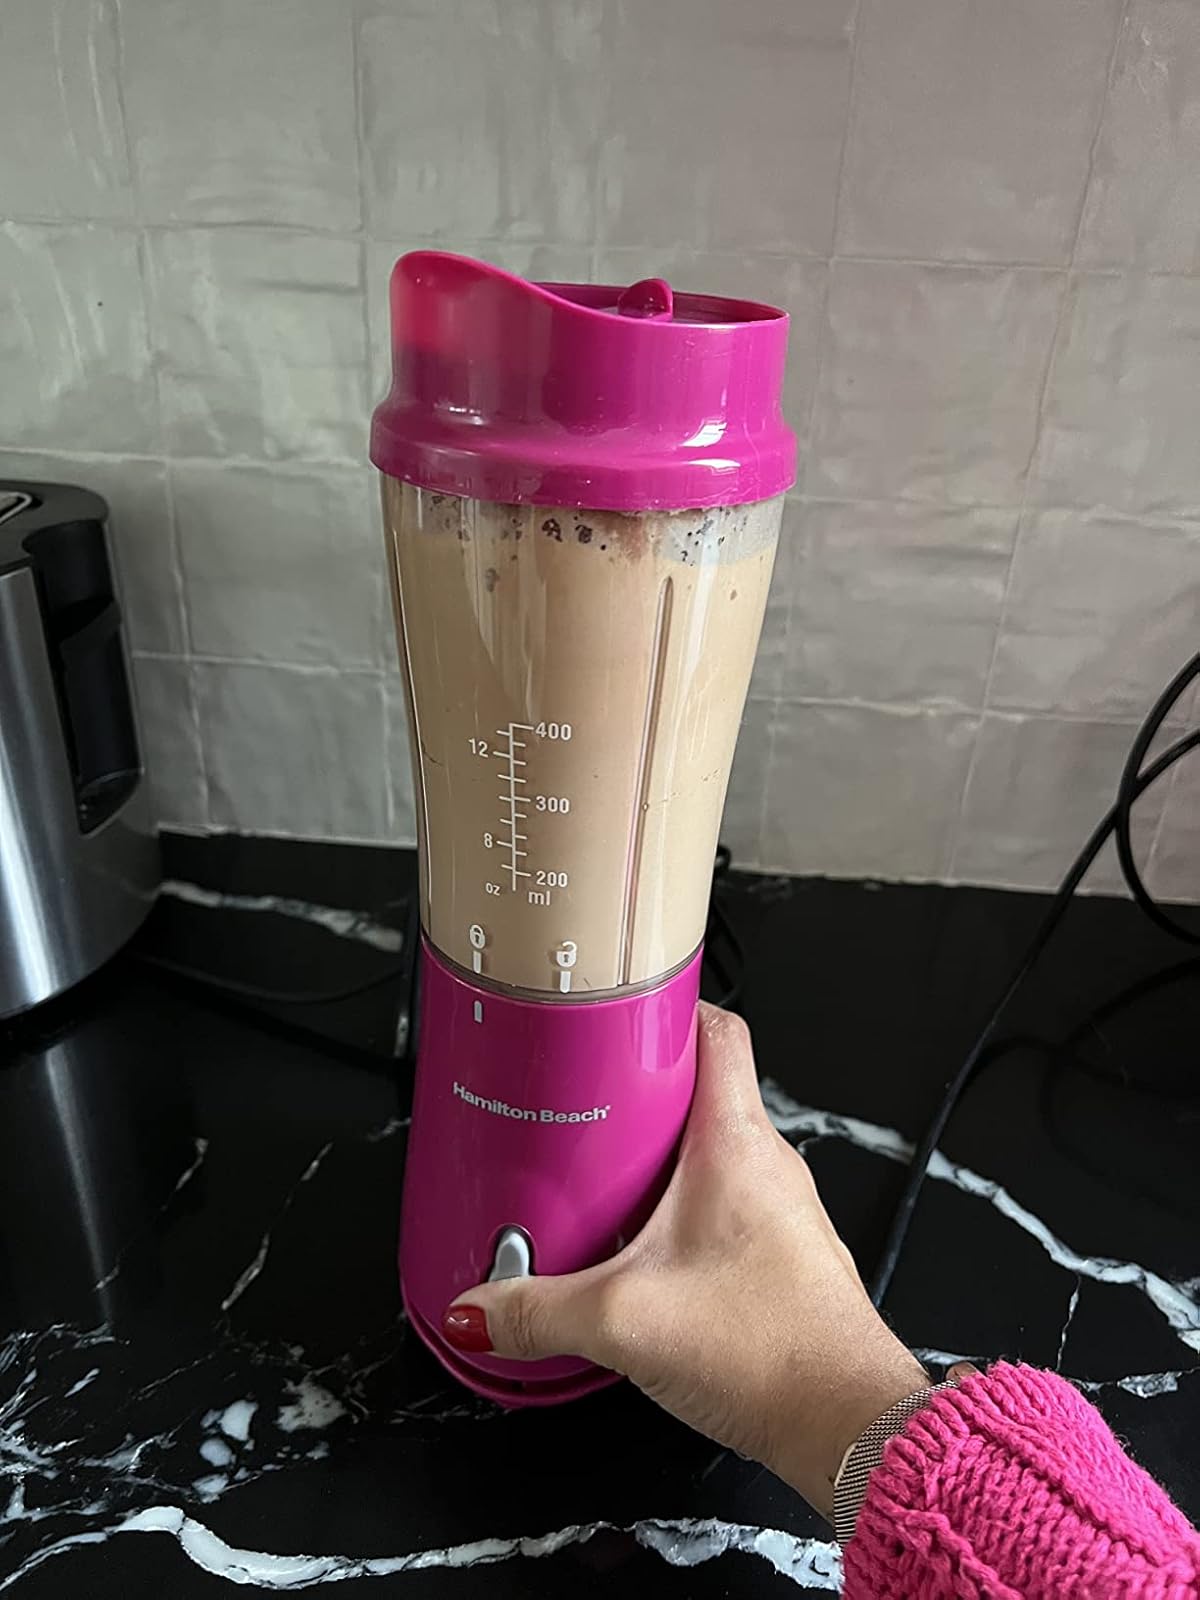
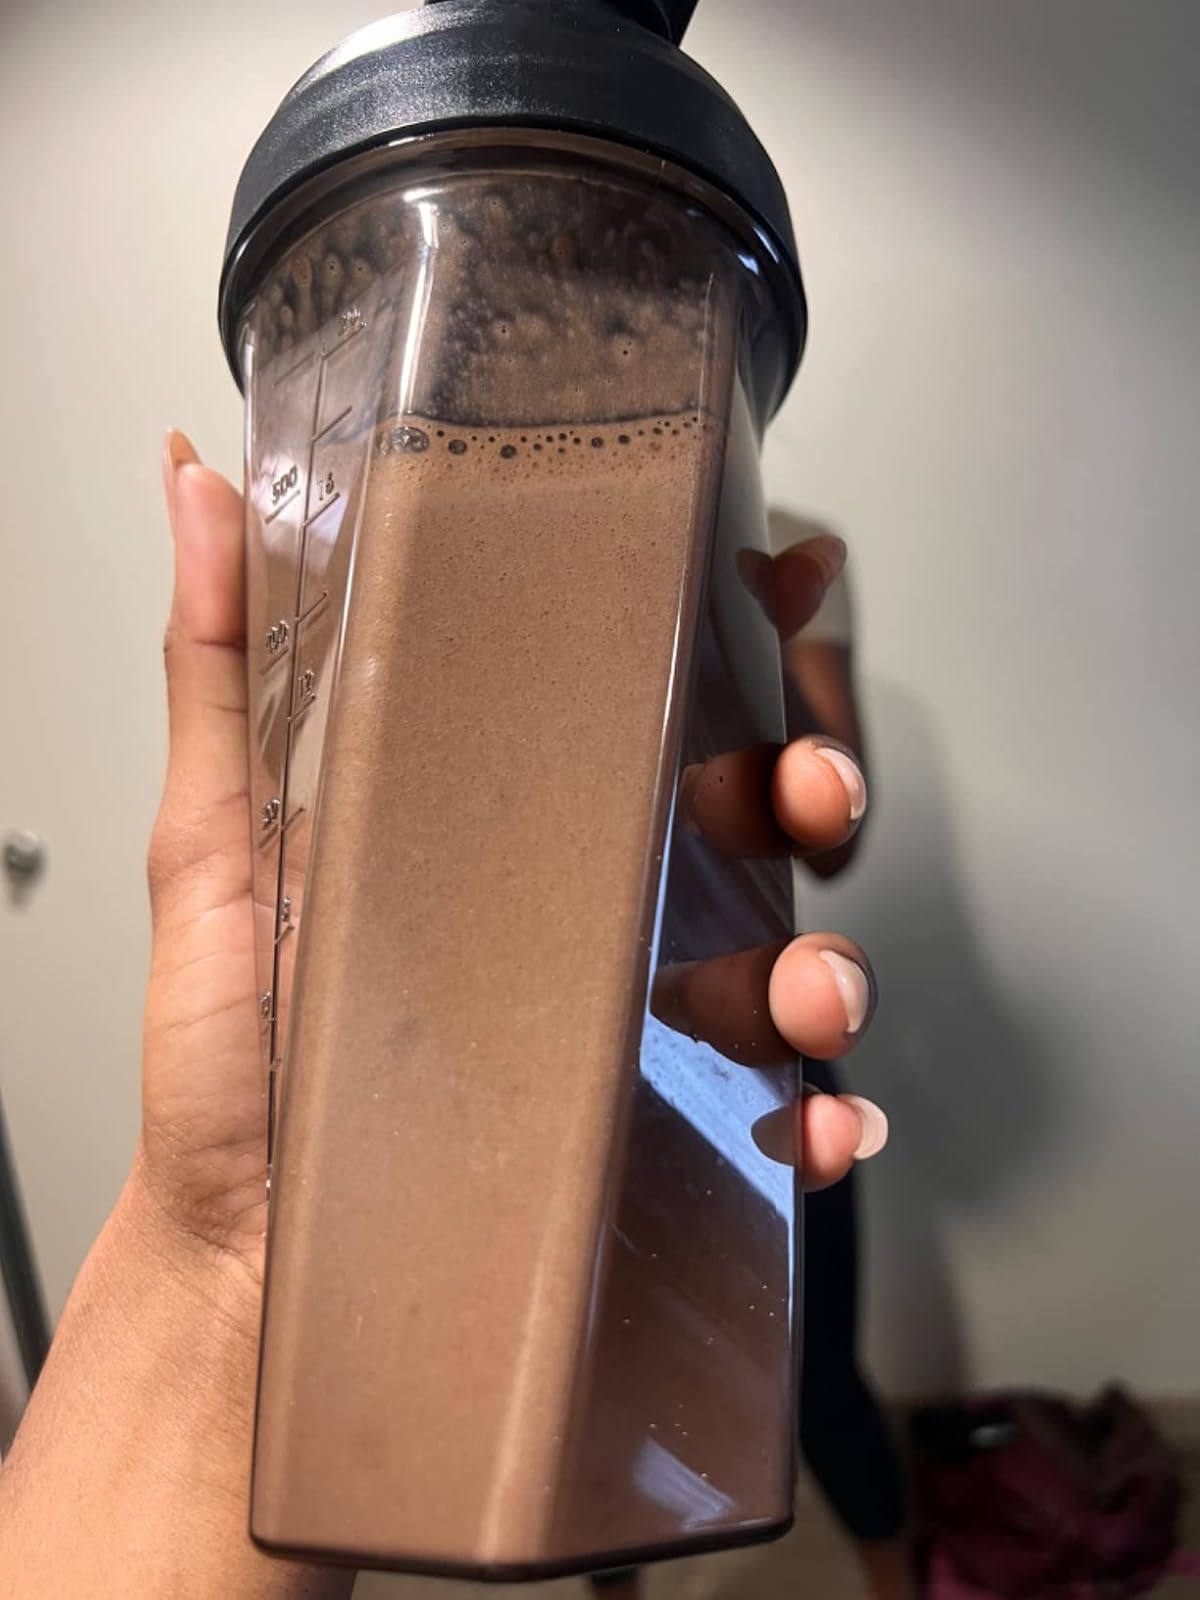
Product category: items_blender
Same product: no